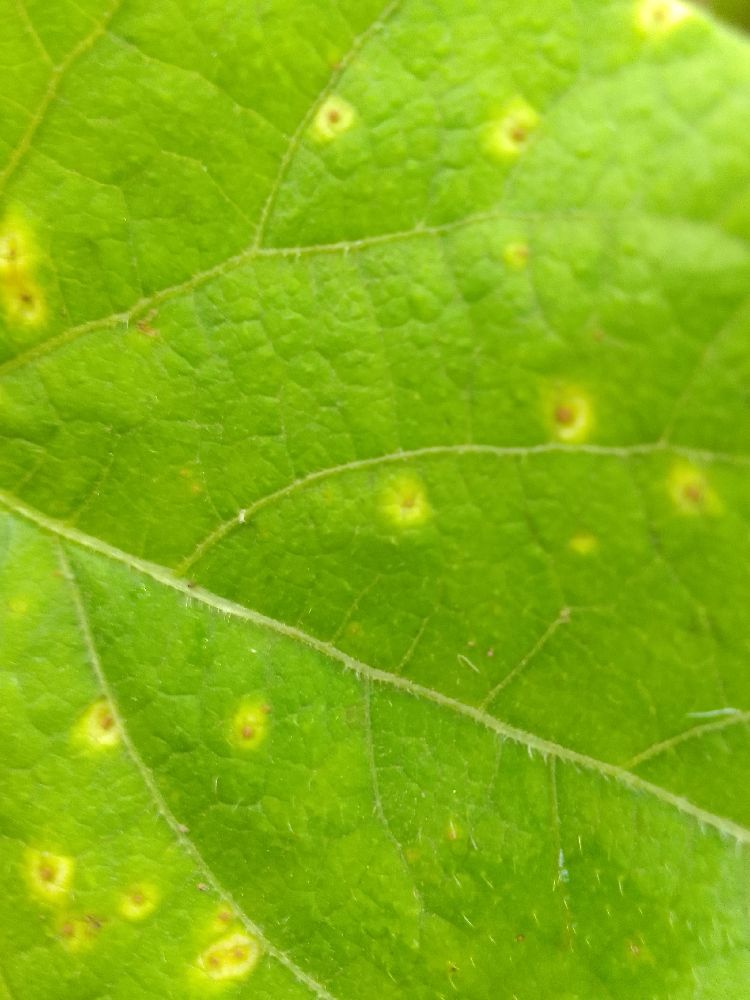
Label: rust